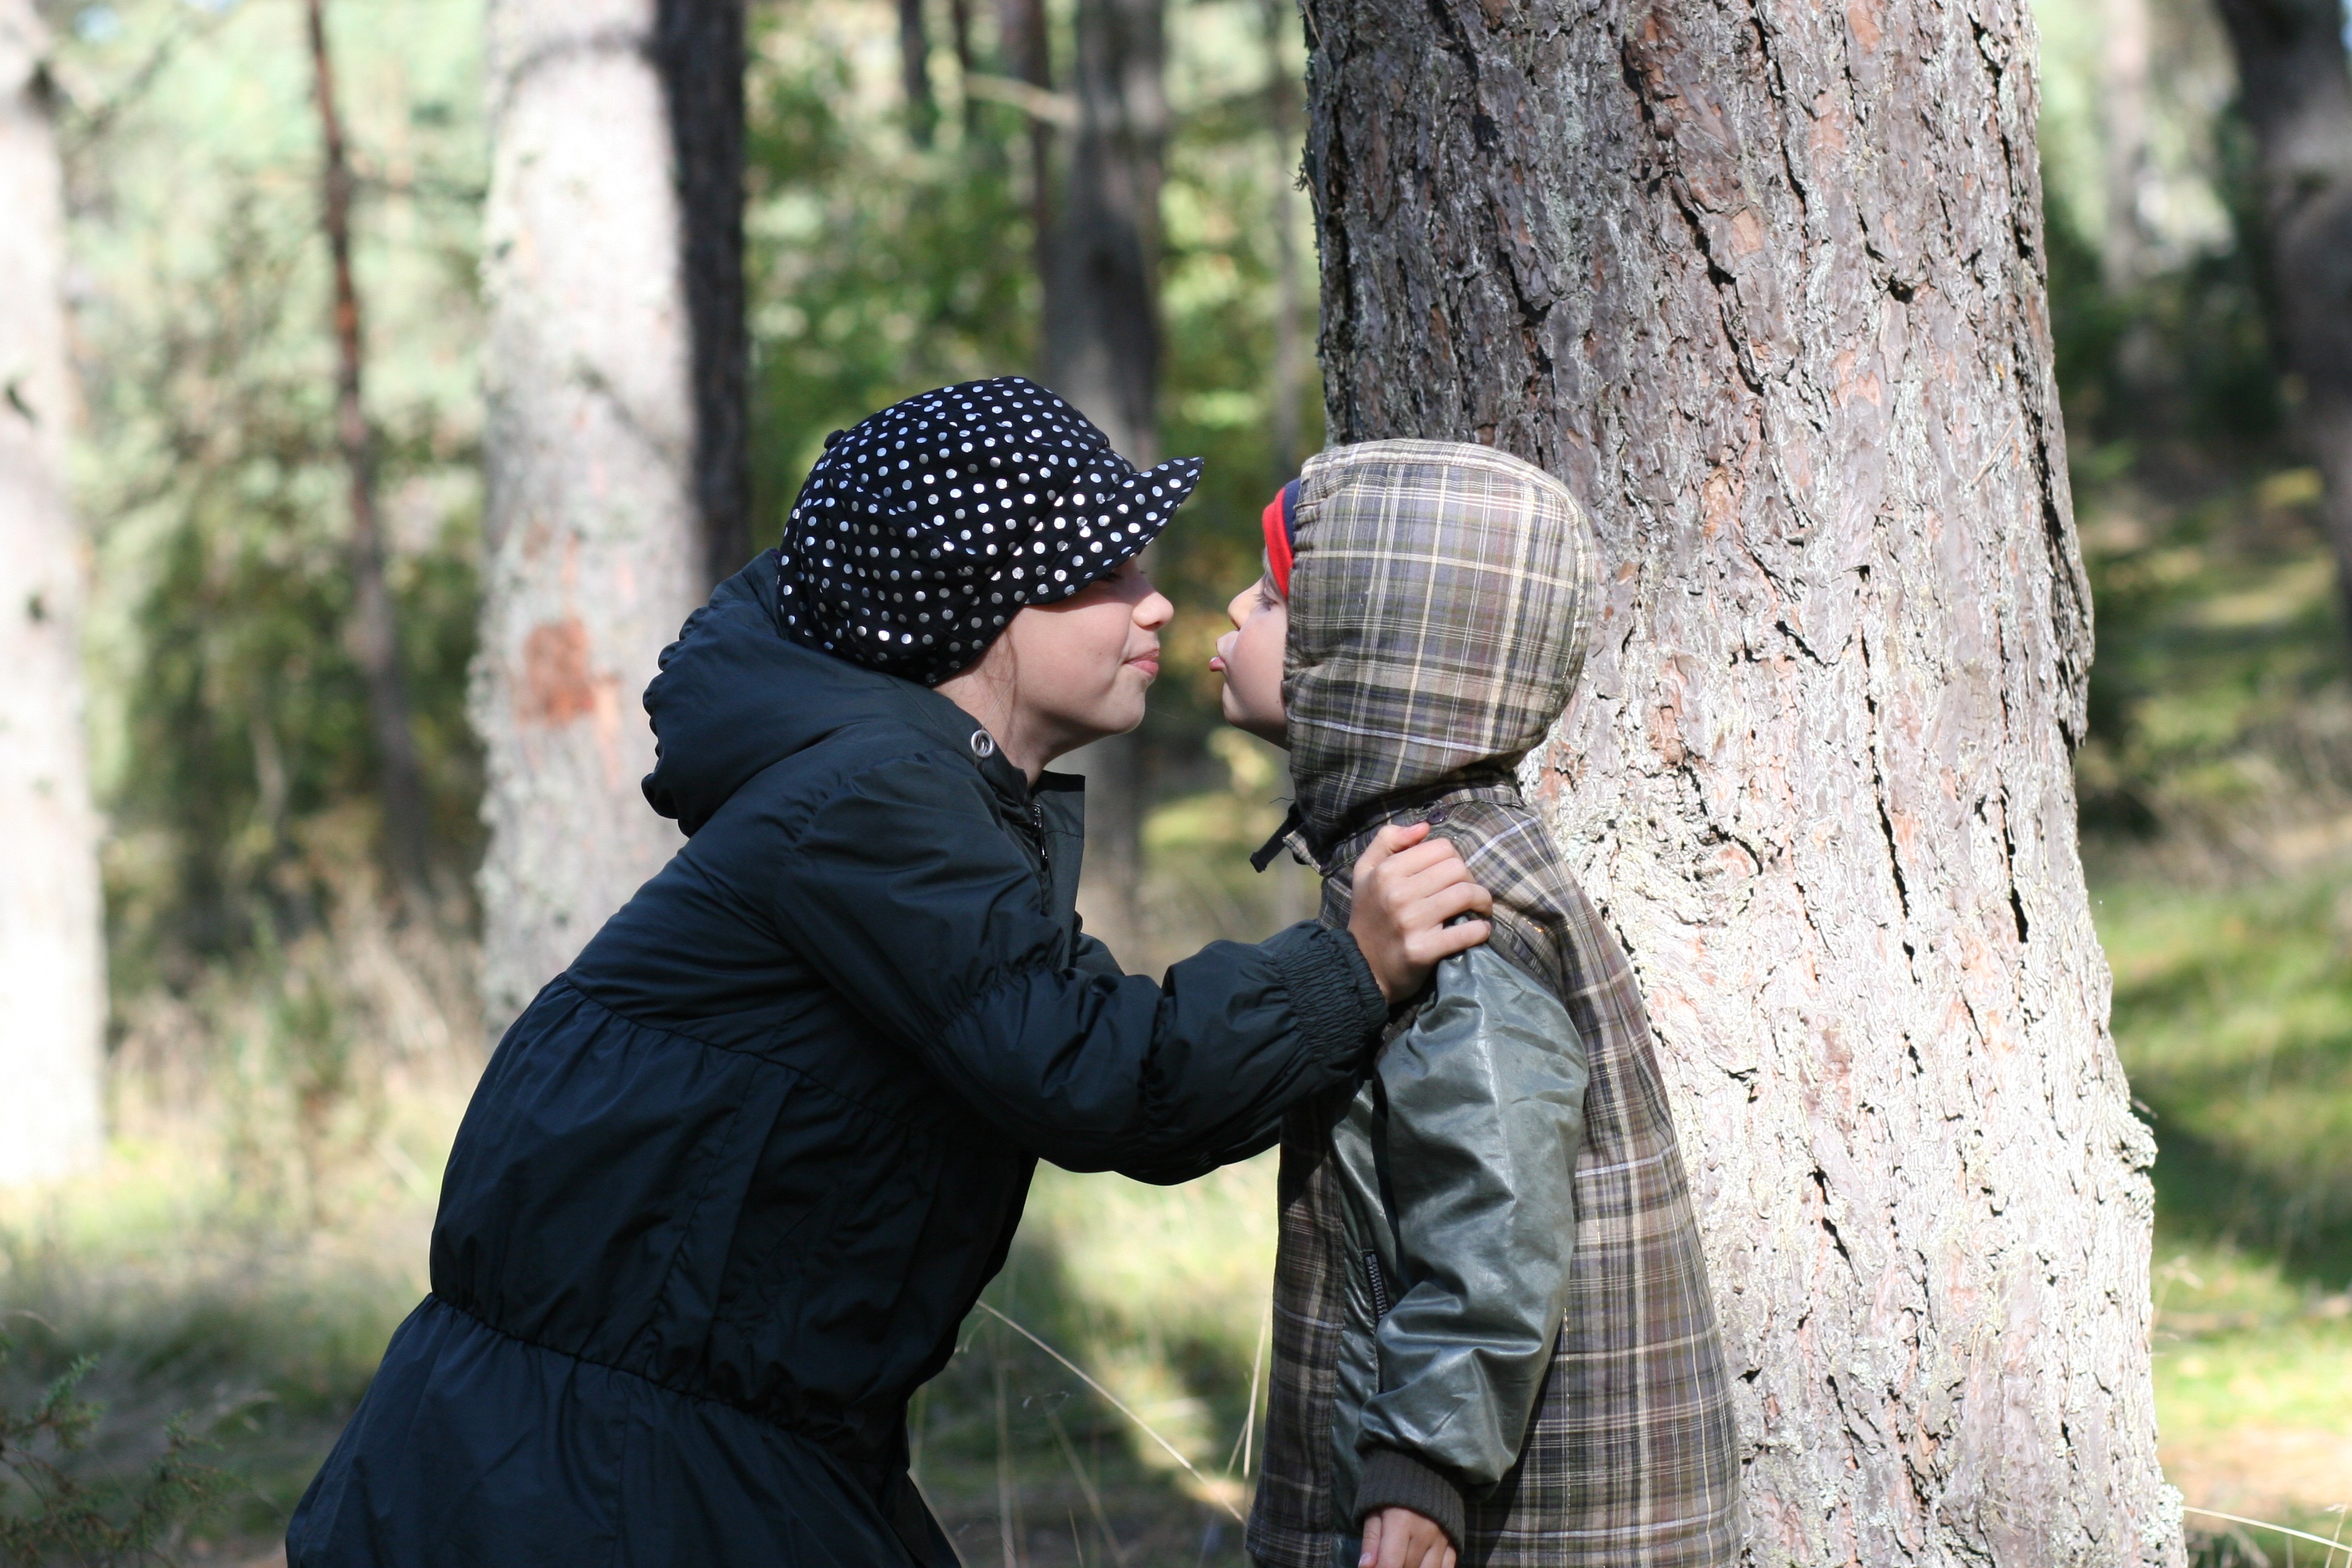
man, person, male, kiss, groom, childhood, ceremony, girls, children, happiness, photograph, interaction